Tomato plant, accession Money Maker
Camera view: vertical (180 deg); turntable rotation: 30 degrees
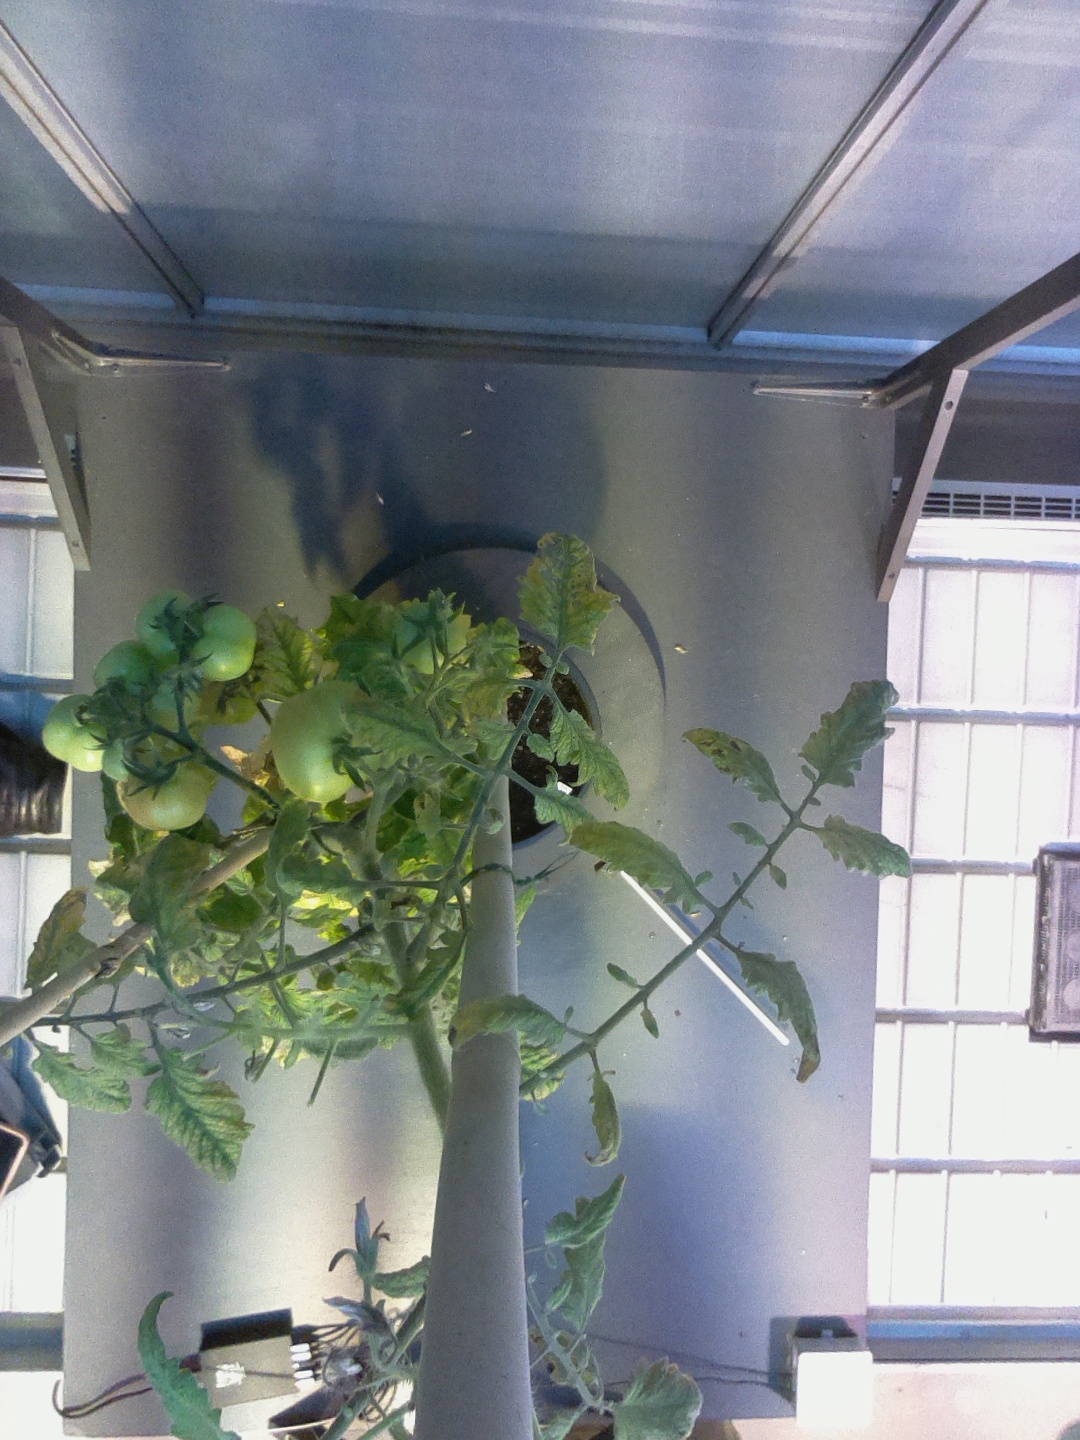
BBCH growth stage 80: fruits start showing typical ripe color (orange -> red)